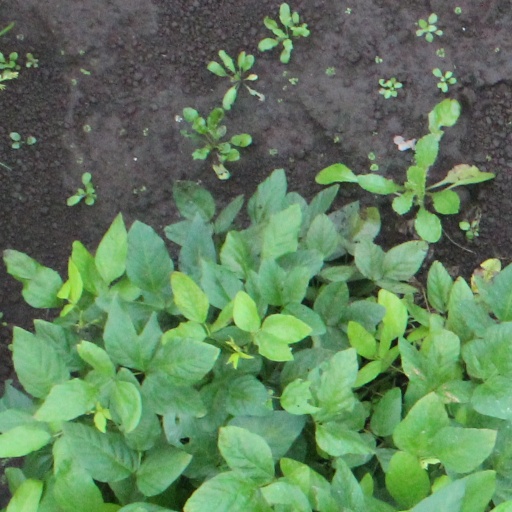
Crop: soybean